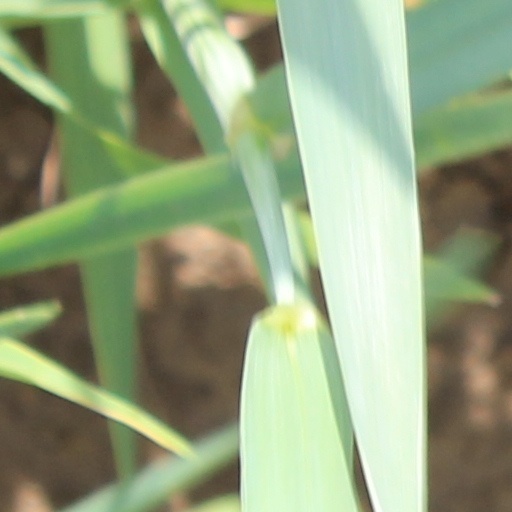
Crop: wheat